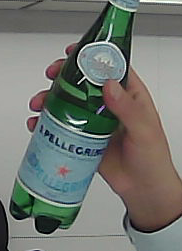
Product: sanpellegrino_water